Robert David Bennett

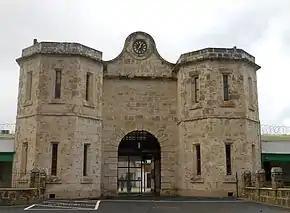
The gatehouse of Fremantle Gaol.

Bennett was sentenced on March 17. In passing sentence the judge, Justice McMillan, commented that the prisoner was "guilty of a horrible offence" and was "not a person who ought to be at large". He passed "the maximum punishment possible", that of imprisonment for life with hard labour. Justice McMillan then added that he was required by law to pass a further punishment under a recent Act of Parliament called the Criminal Code Amendment Act. Bennett had committed an offence under section 185 of the Criminal Code for which the Act required the judge to pass an additional sentence of whipping. Justice McMillan described this as "a repulsive obligation" as he was sure a flogging would tend to increase Bennett's "mental infirmity". However, the law allowed the judge to use his discretion. McMillan had looked through the records for the past 10 years and nine strokes of the cat-o'-nine-tails had been the minimum sentence he could find, so the judge directed that in this case the number of strokes should be limited to nine. Bennett listened to the sentencing in silence, "and at the close of his Honour's address had to be assisted out of the dock".